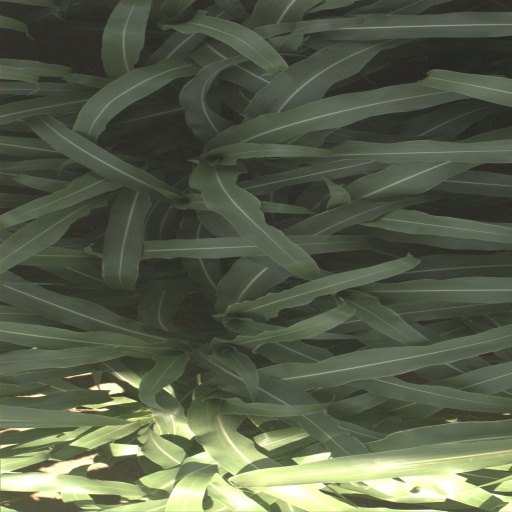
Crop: sorghum